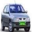
Label: automobile